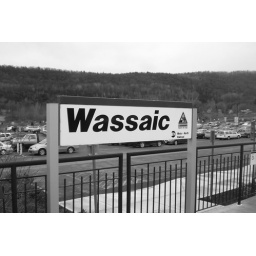
The Wassaic train station sign, with the Berkshire mountains in the background.